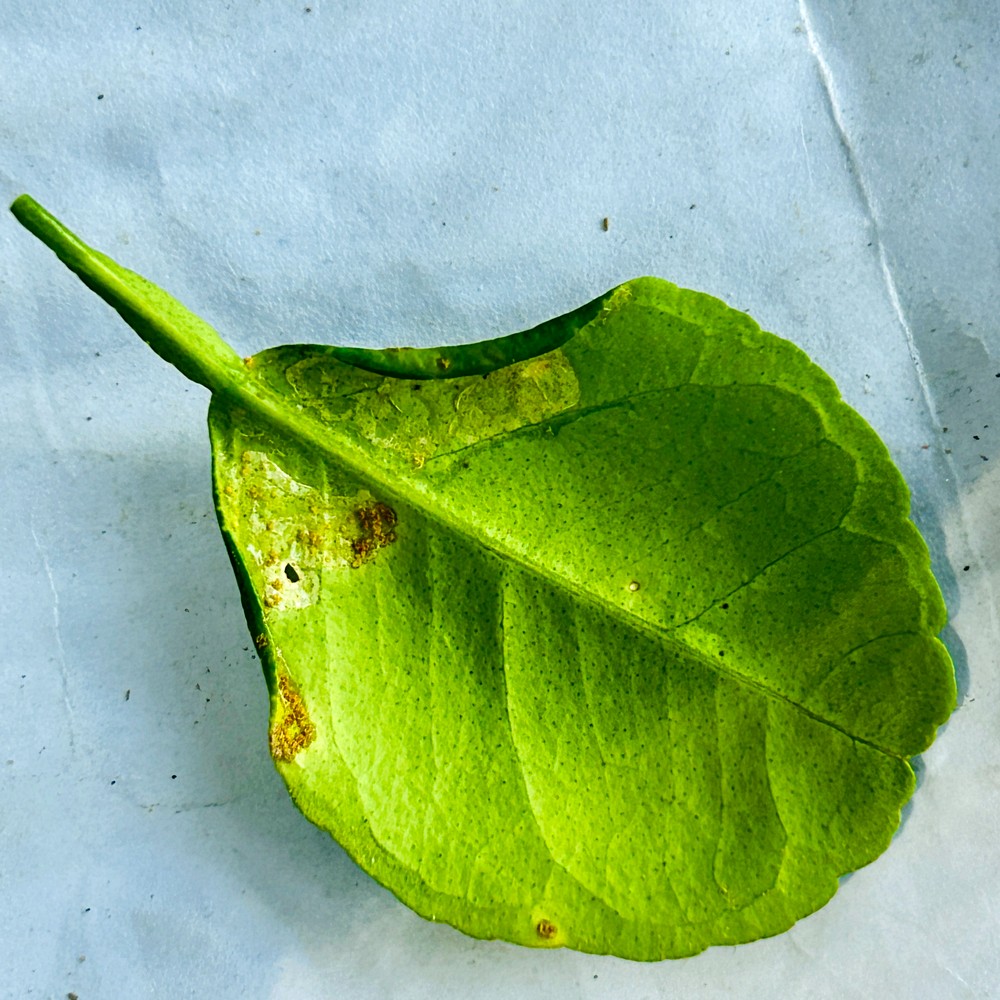
Label: Anthracnose